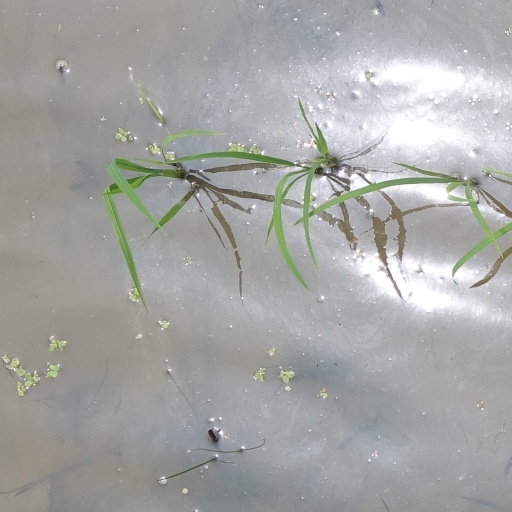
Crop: rice